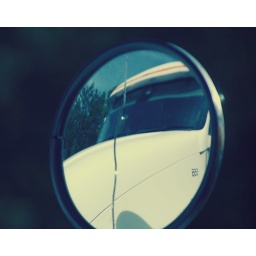
Big truck in his lovely cracked mirror